Ting Kau

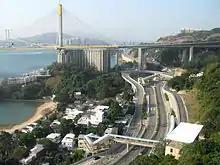

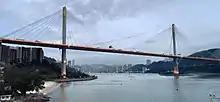
Ting Kau Bridge (2020).

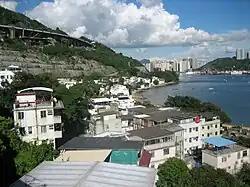
Ting Kau Village.

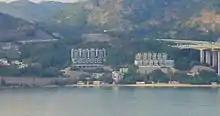
Casam Beach (left) and Lido Beach (right).

Ting Kau is an area in west Tsuen Wan District, New Territories, Hong Kong. Ting Kau Village is a village near the shore. Ting Kau is famous for the Ting Kau Bridge, spanning the Rambler Channel, from Ting Kau to Tsing Yi Island.